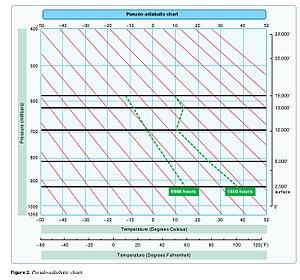
Charte pseudo-adiabatique utilisée dans l'examen écrit d'instructeur planeur aux USA
L’indice thermique est une notion peu connue reprise par la Federal Aviation Administration et qui est censée exprimer la qualité des conditions aérologiques d'une journée donnée. Cette notion n'est pas reconnue internationalement et ne fait pas partie du glossaire de l'American Meteorological Society ou de l'Organisation météorologique mondiale.